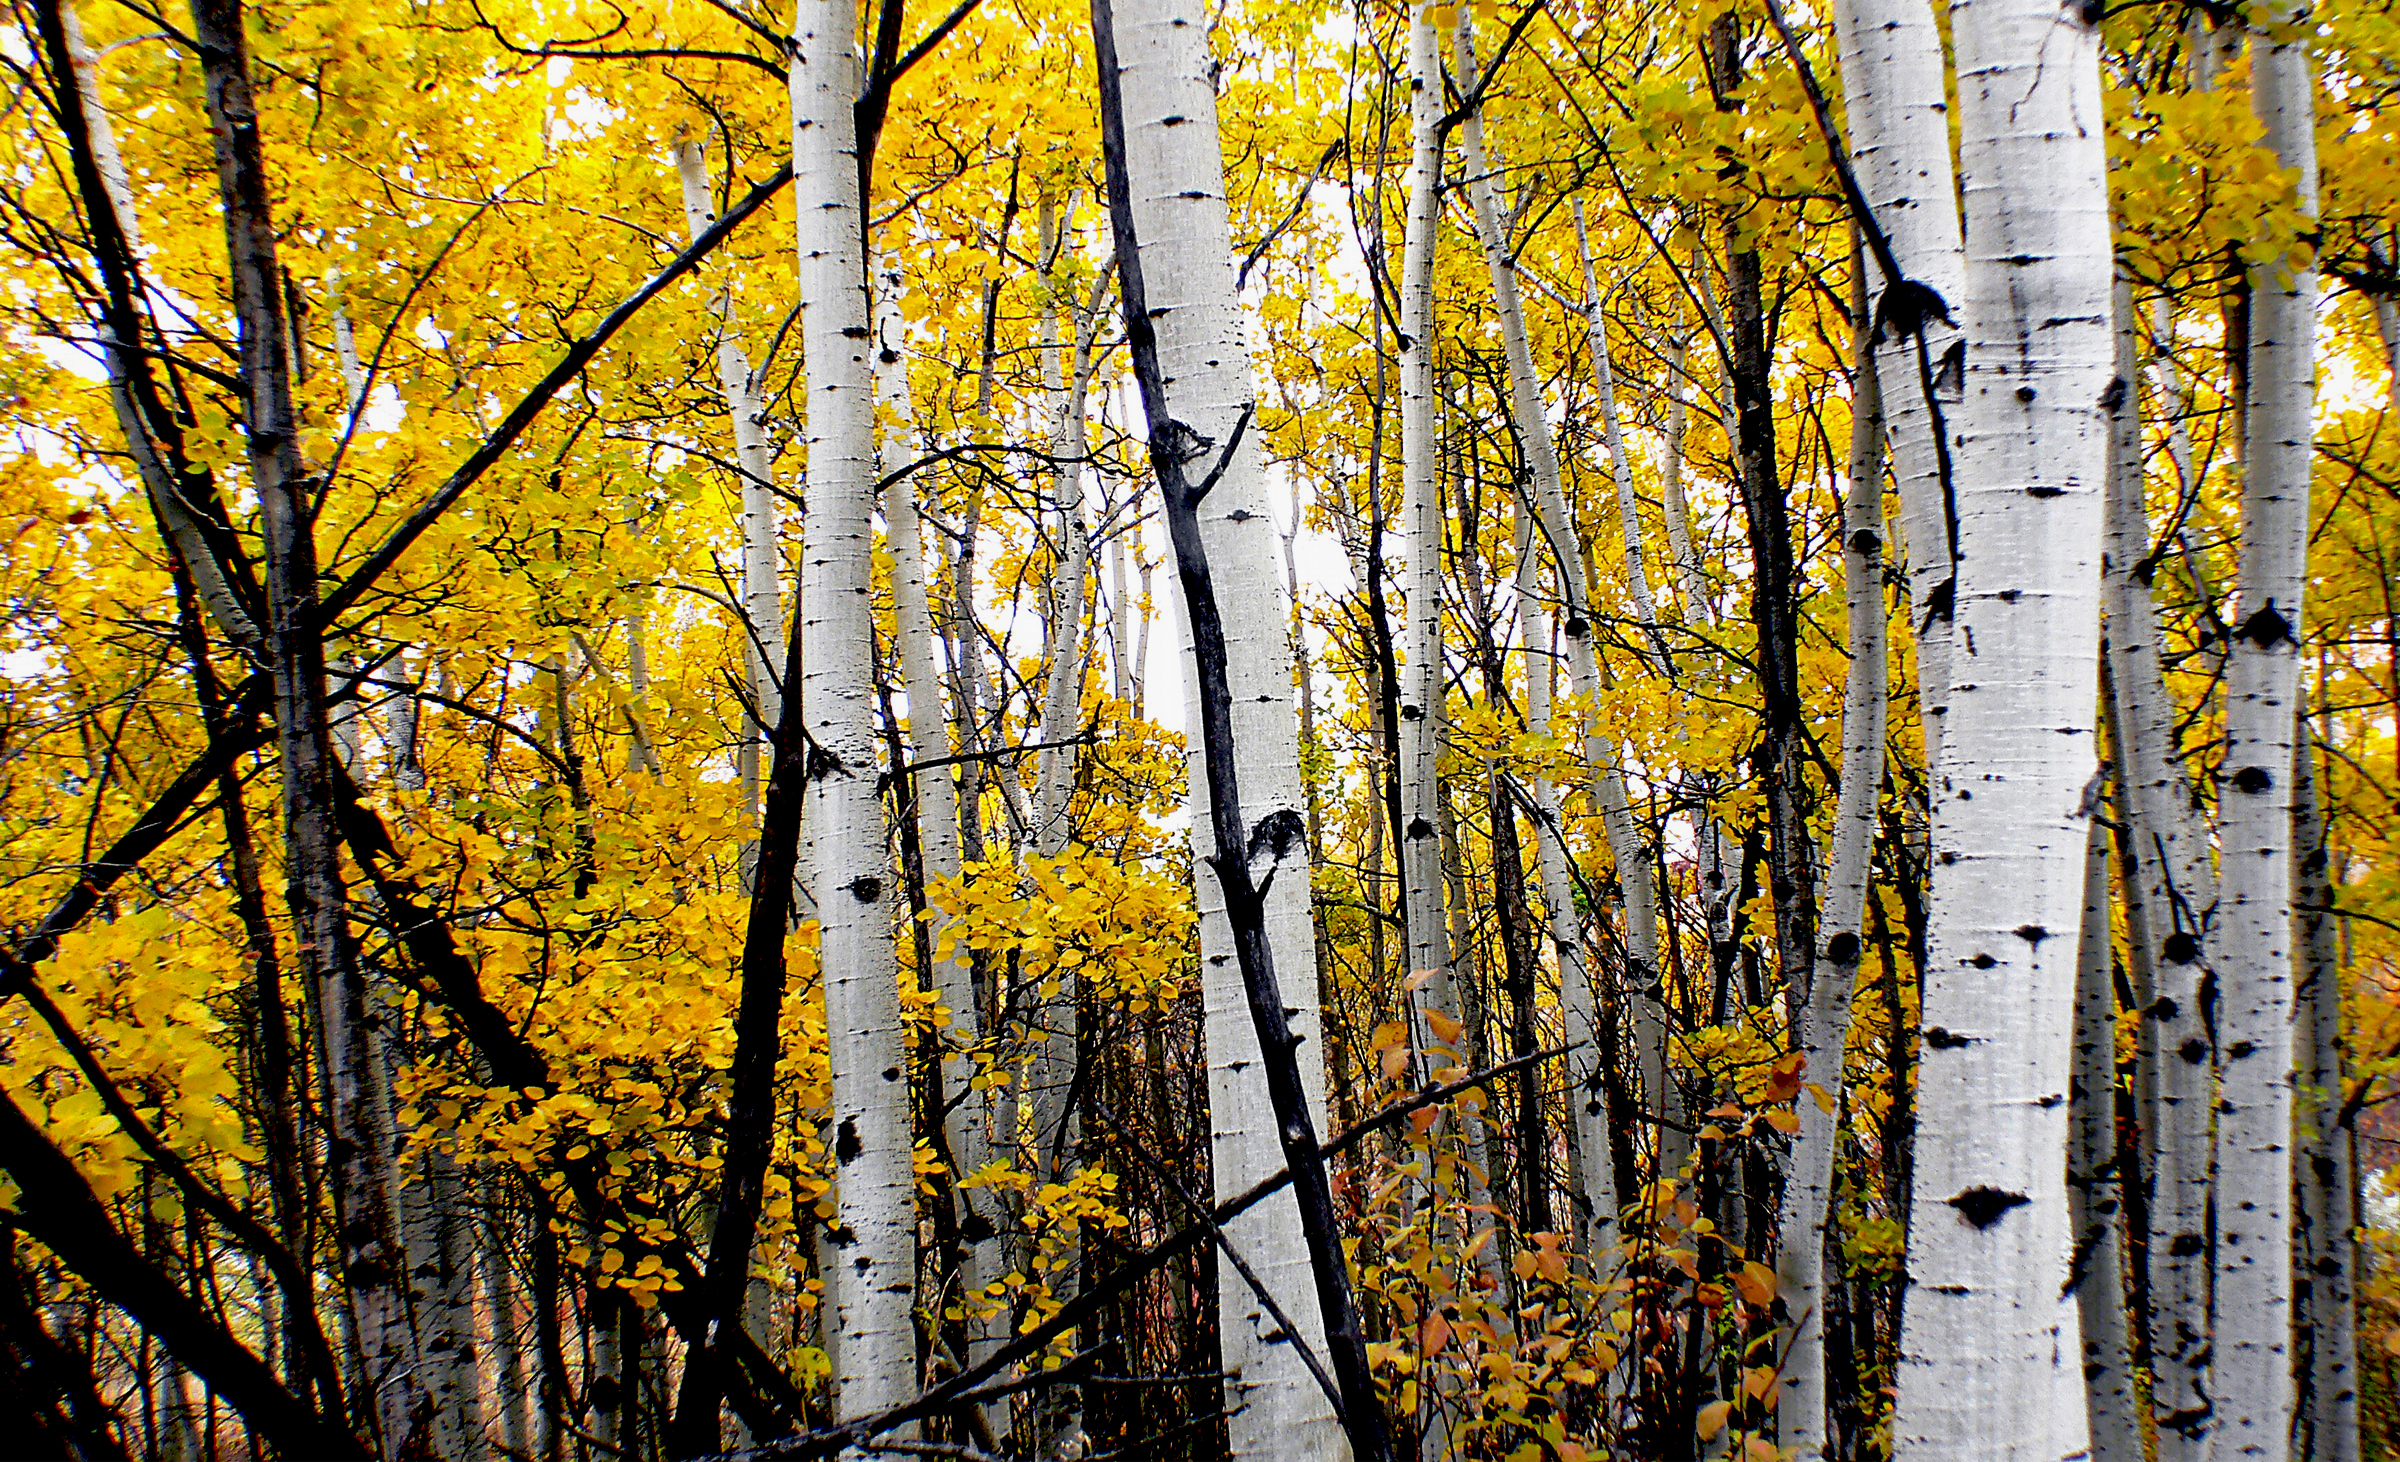
tree, forest, branch, plant, sunlight, leaf, trunk, birch, autumn, yellow, season, deciduous, grove, woodland, habitat, bridgecamera, calgary, calgarysightseeing, fishcreekcalgaryautumn, flowering plant, woody plant, land plant